Chanda Sahib

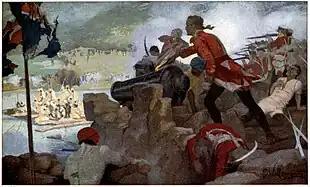
Clive at the siege of Arcot (1751)

In 1751, there was an ongoing scuffle between Mohamed Ali Khan Walajan, (who was the son of the previous Nawab of Arcot, Anwaruddin Muhammed Khan and hence the rightful claimant) and Chanda Sahib. Dupleix sided with Chanda Sahib and Muzaffar Jung to bring them into power in their respective states. But soon the British intervened. To offset the French influence, they began to support Nasir Jung and Muhammad Ali Khan Wallajah. Chanda Sahib initially succeeded and became the Nawab, forcing Wallajah to escape to the rock-fort in Tiruchirapalli.